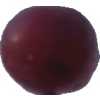
Label: pink_grape